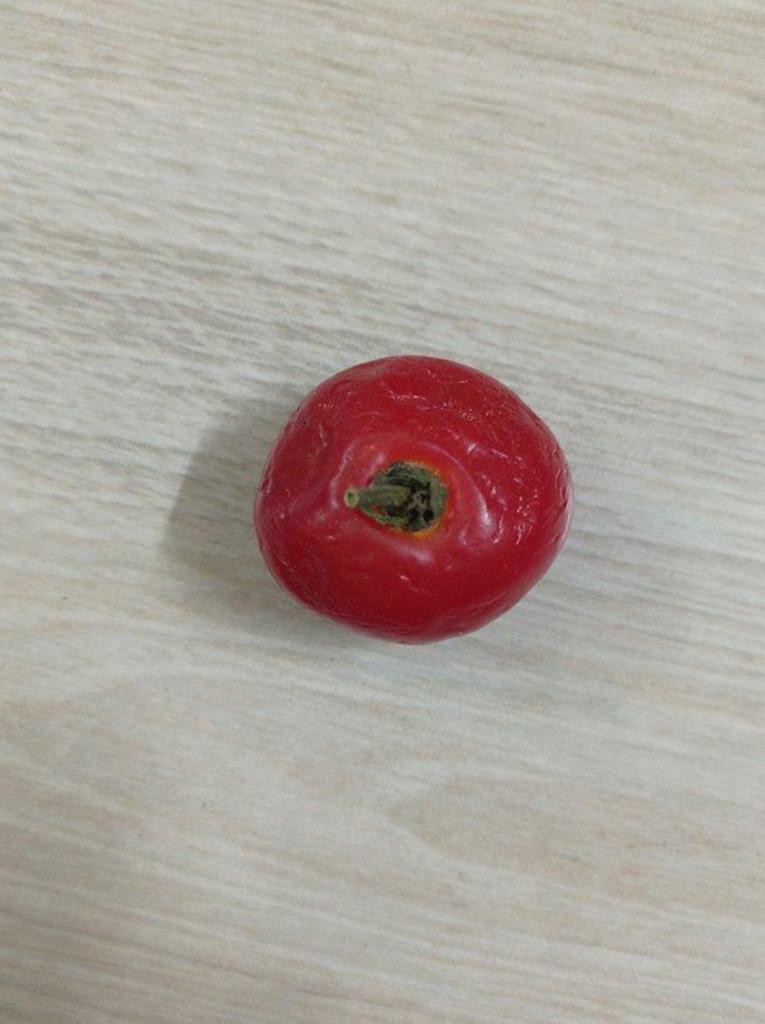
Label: Rotten